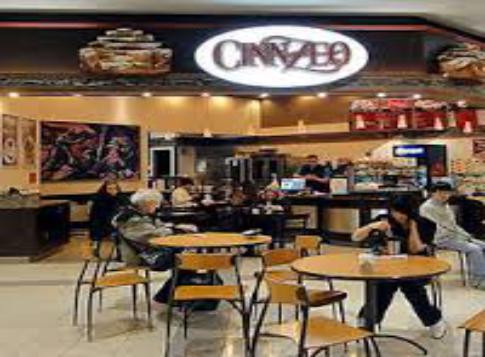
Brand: Cinnzeo
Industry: Food